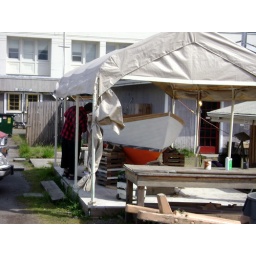
A wooden boat in rehab at the Center for Wooden Boats in Seattle.